Wildenstein Castle (Leibertingen)

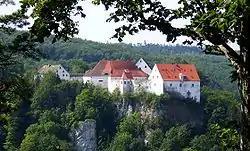
View of the fortified castle from the "Bandfelsen"

Burg Wildenstein (Leibertingen), a fortified spur castle, built between 1200 and 1300 A.D., is situated above the Danube break-through at the Swabian Alb in Baden-Württemberg, Germany. It functions now as a hostel of the German Youth Hostel Association ("Deutsches Jugendherbergswerk").